Fremington Edge

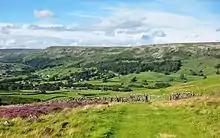
Fremington Edge as seen from Cogden Moor

Fremington Edge is a long wall of crags and scree slopes that is situated to the north of the village of Reeth in Swaledale in the Yorkshire Dales National Park, England. Fremington Edge forms the south-eastern edge of Arkengarthdale, extending to the point where the dale meets Swaledale. Throughout its full length the Edge stays above the height of and reaches a highest point of at the northern end of the escarpment.